Always Dreaming

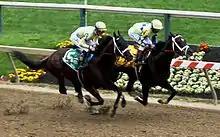
Always Dreaming (right) next to rival Classic Empire in the Preakness

Always Dreaming (February 25, 2014 – December 10, 2024) was an American Thoroughbred racehorse who won the 2017 Kentucky Derby and Florida Derby. He had four wins from eleven starts, and earnings of $2,415,860.